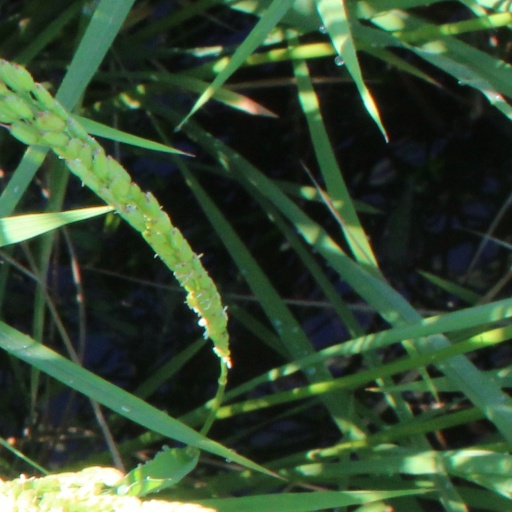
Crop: rice